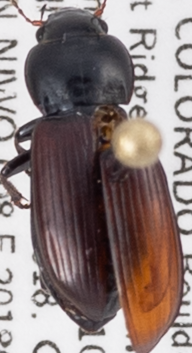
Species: Amara alpina
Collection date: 2018-06-19
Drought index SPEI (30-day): -1.01
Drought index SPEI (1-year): -0.39
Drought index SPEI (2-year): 0.03